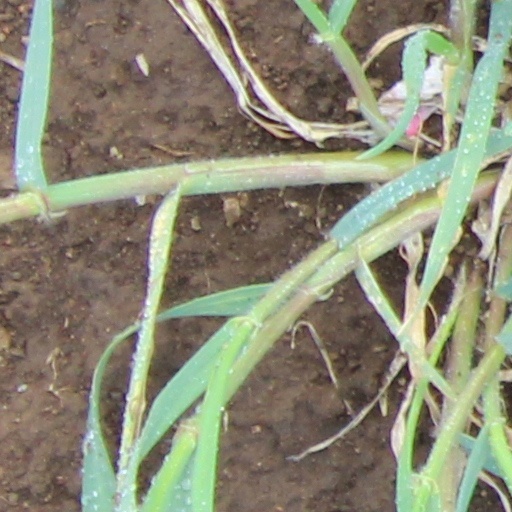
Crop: wheat